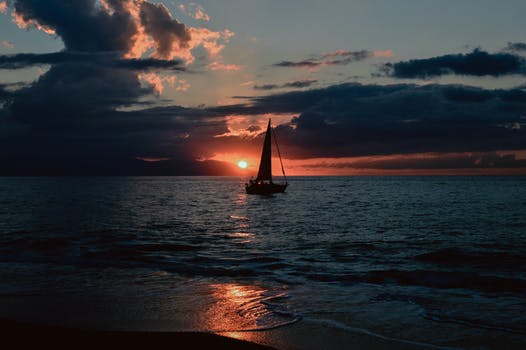
Label: No Watermark